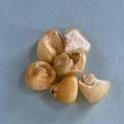
Maize quality: Bad